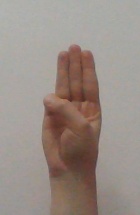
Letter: thaa